Ministry of Education (Myanmar)

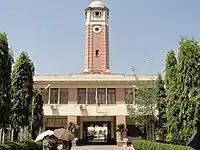
Department of Basic Education No. 3,the Rangoon College (Kyimyindine campus) until 1996

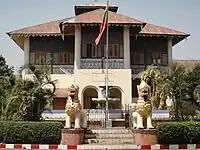
Assembly building of DBE 3

The Office Staff of the Ministry of Education is responsible to the Deputy Ministers and the Minister. They supervise the implementation of educational programmes, set the educational policies, are responsible for fiscal planning within the ministry and department personnel and administration of the ministry.